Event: Nepal Earthquake
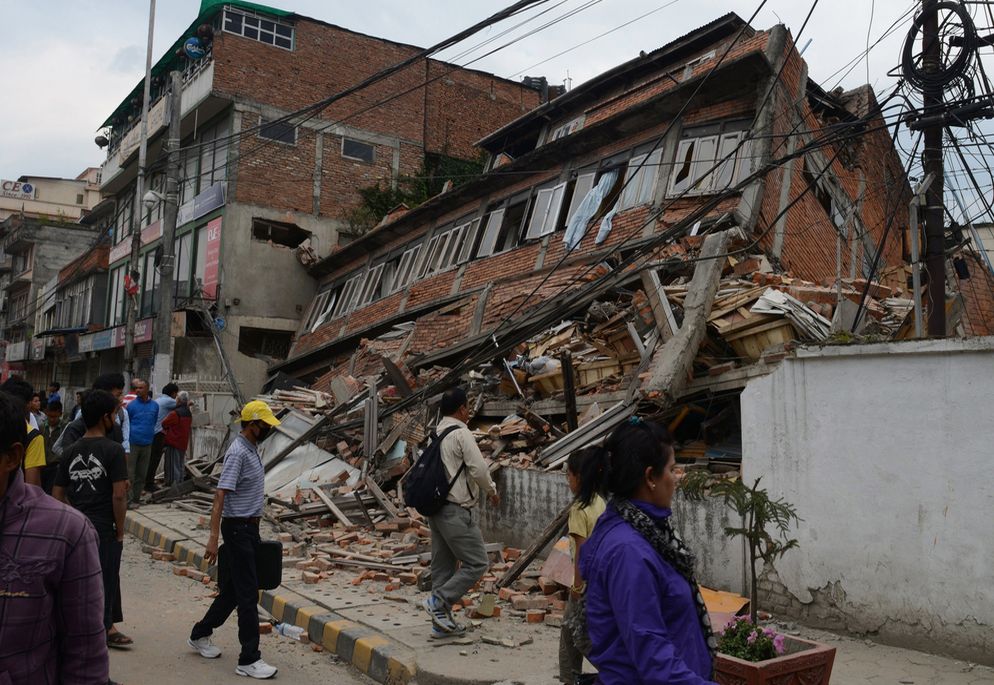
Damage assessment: damage